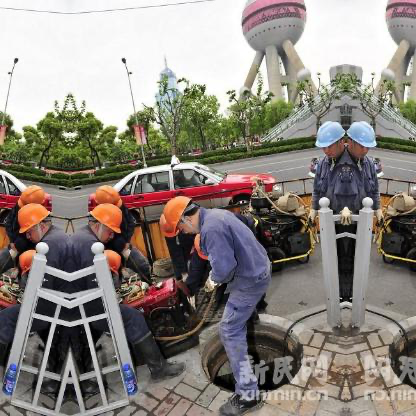
Objects in the image:
label: helmet
label: helmet
label: helmet
label: helmet
label: helmet
label: helmet
label: helmet